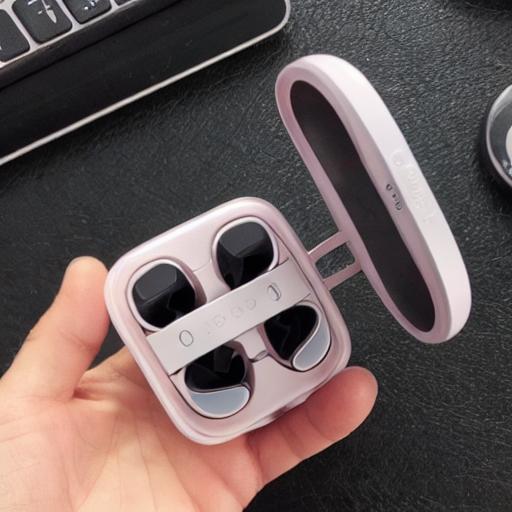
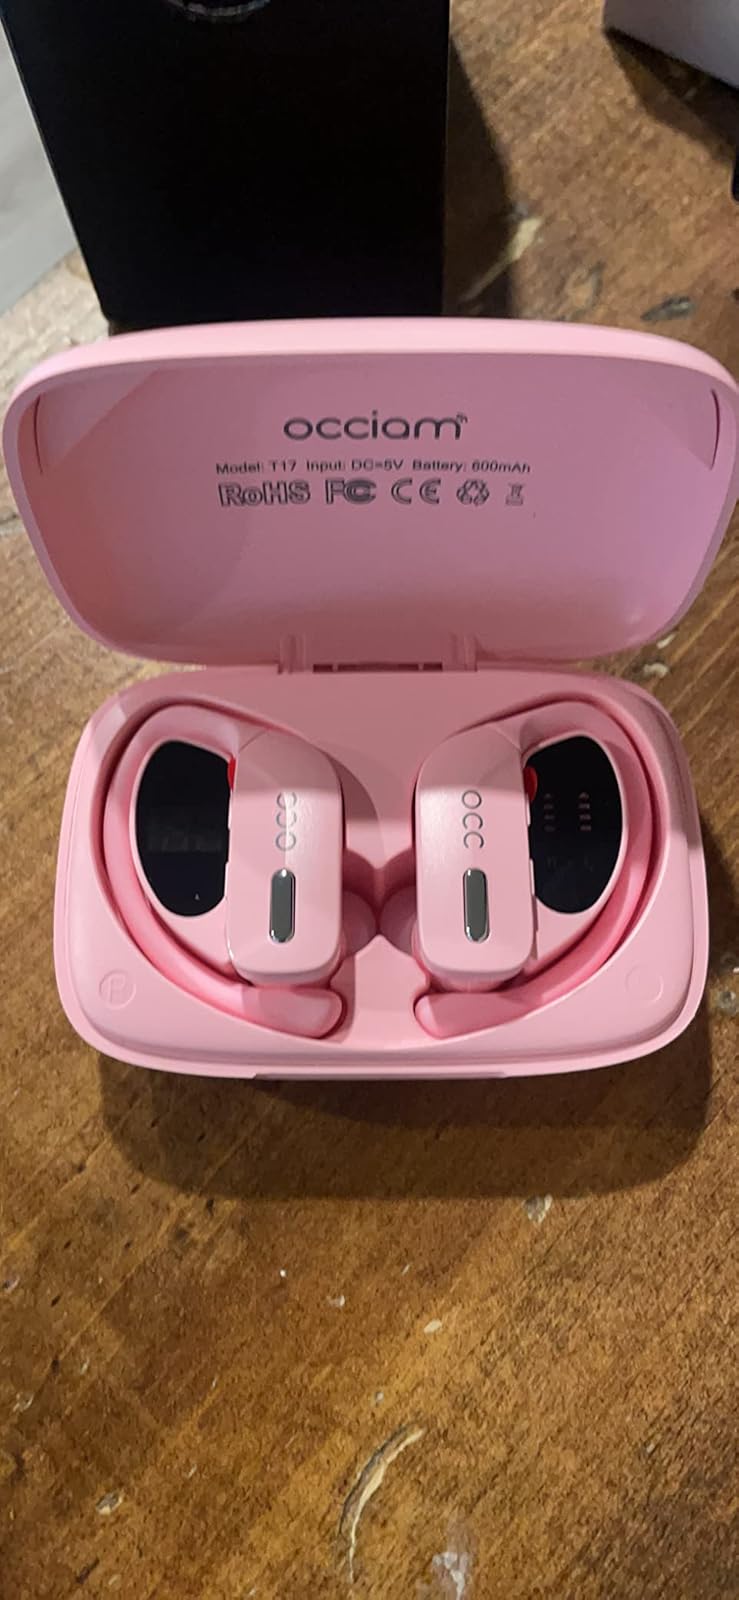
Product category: earbuds
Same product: no